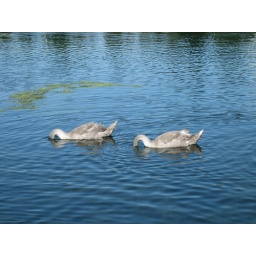
head under water tail into the sky